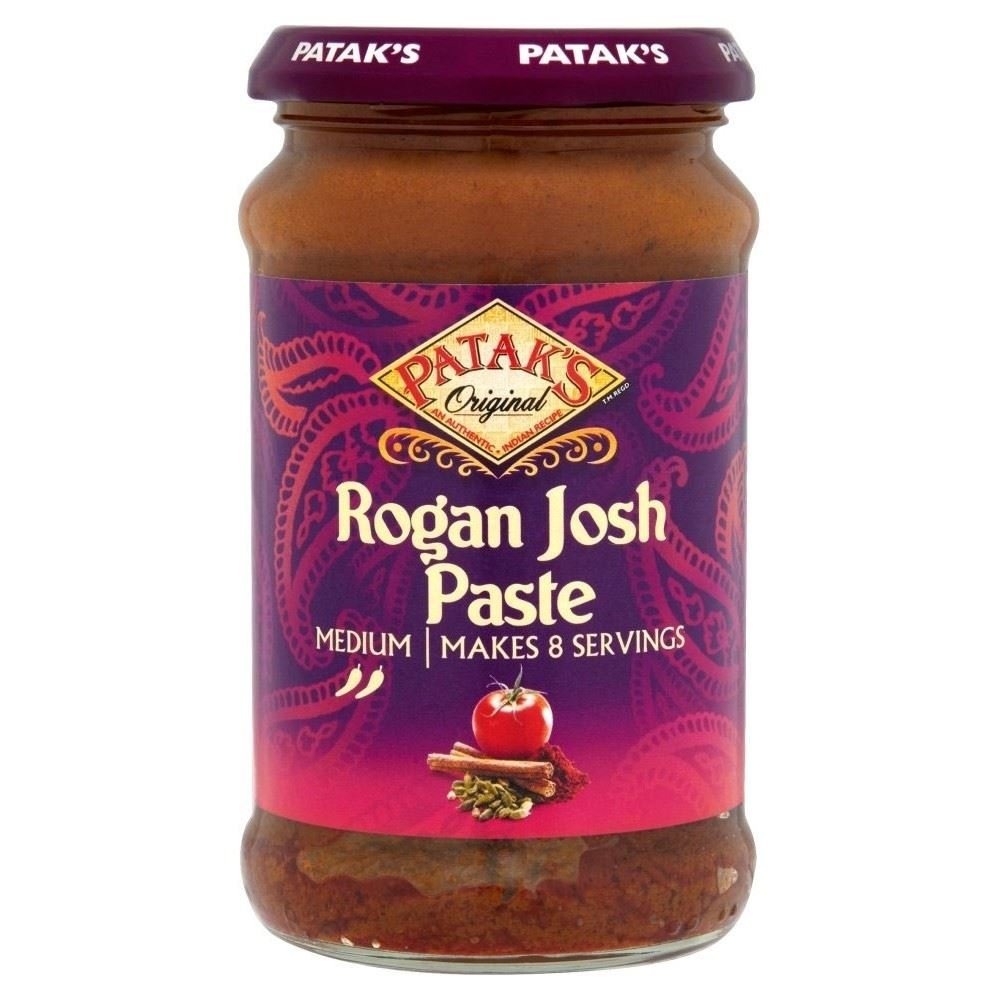
Item Name: Patak's Medium Rogan Josh Curry Paste (283g) - Pack of 6
Value: 283.0
Unit: gramm

Price: 52.07